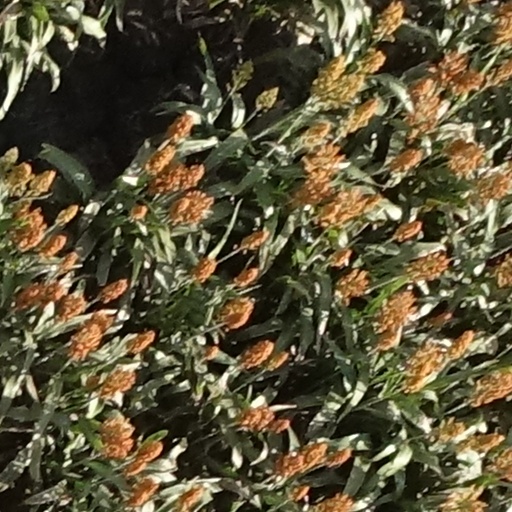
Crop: sorghum